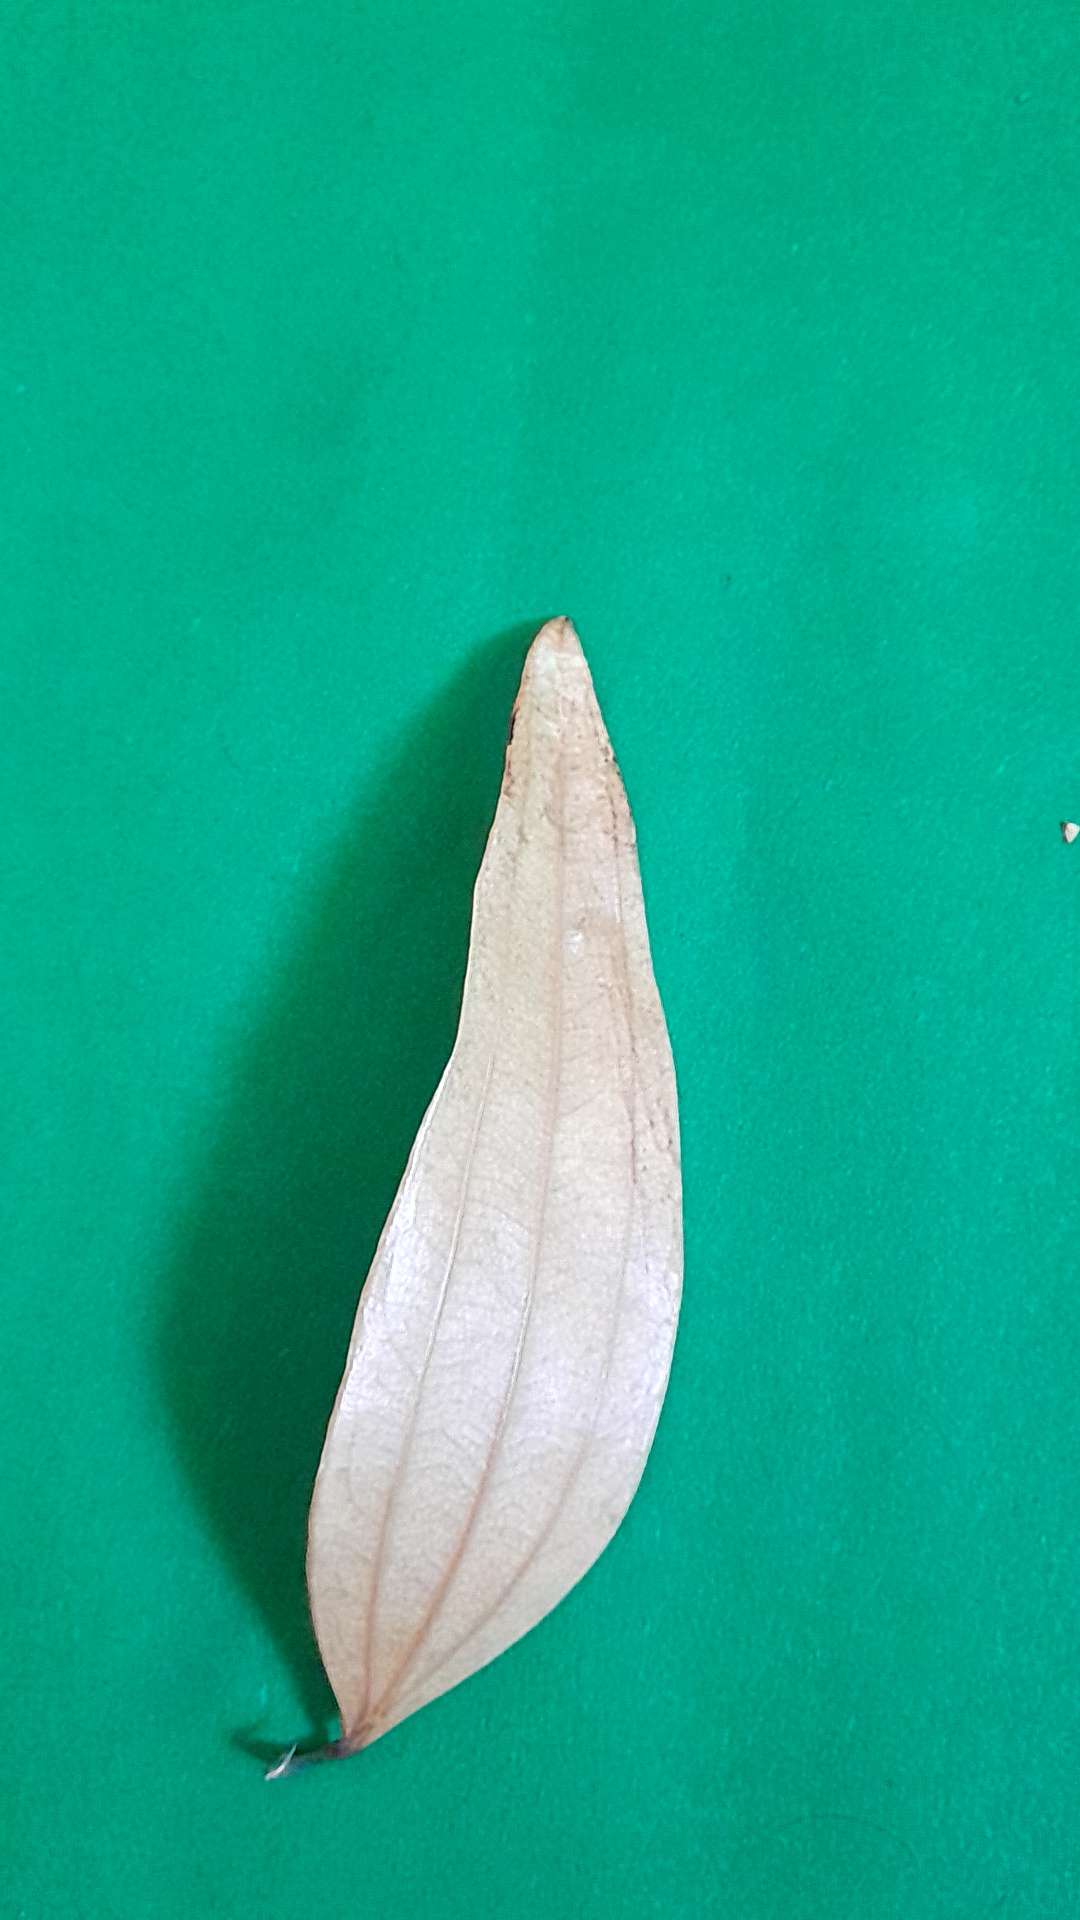
Label: Dry Leaf